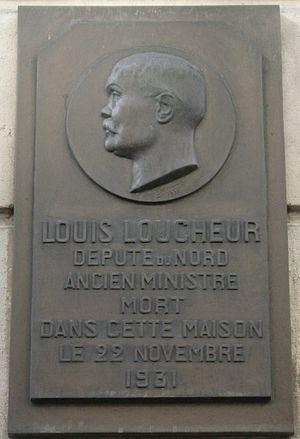
Plaque commémorative, 9 rue de l'Amiral-Hamelin, Paris 16e. «
Louis Loucheur, né le 12 août 1872 à Roubaix et mort le 22 novembre 1931 à Paris 16ᵉ, est un homme politique français.
La rue de l'Amiral-Hamelin est une voie du 16ᵉ arrondissement de Paris, en France.